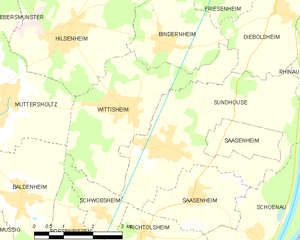
Carte des communes françaises